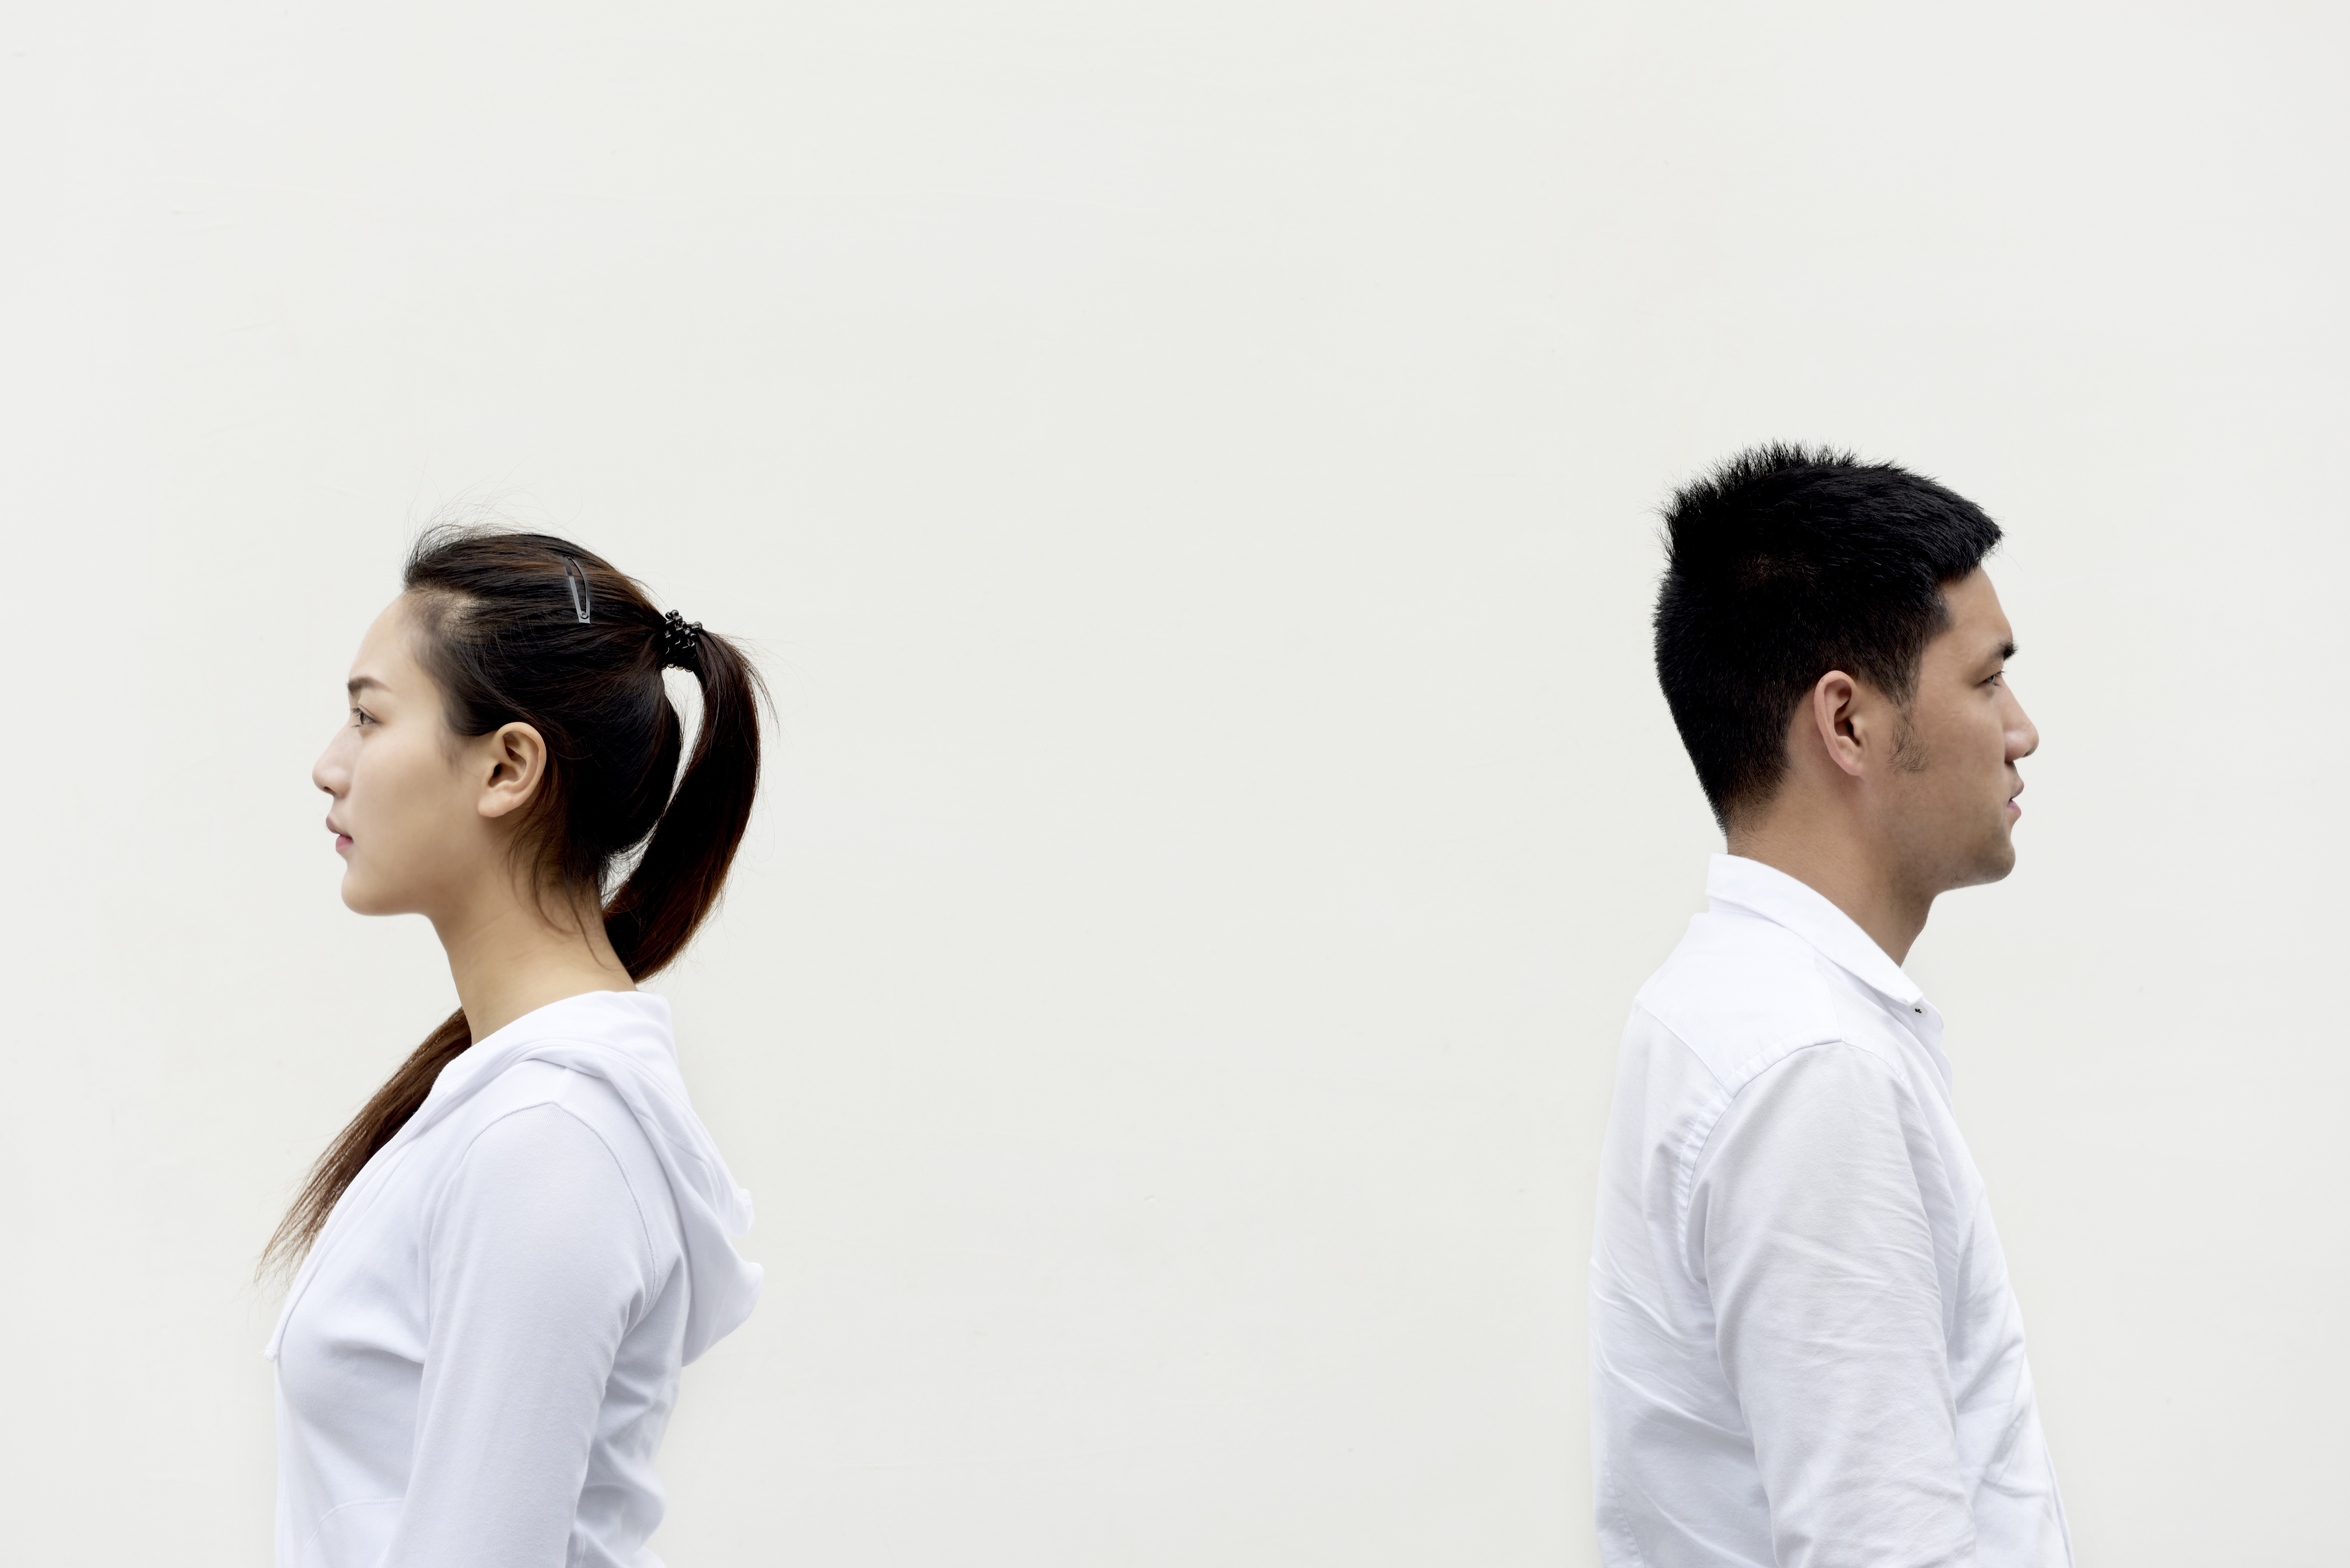
woman, white, male, model, spring, relationship, attack, character, photo shoot, hurt, argue, sense, back to back, insult